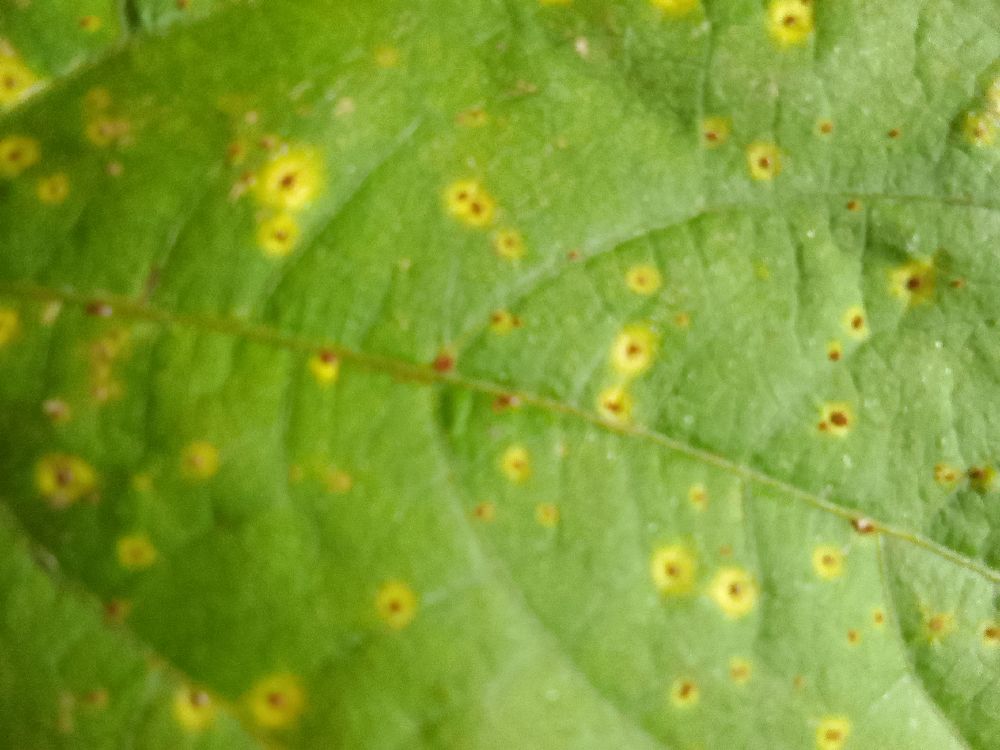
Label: rust